Navy Civilian Service Achievement Medal

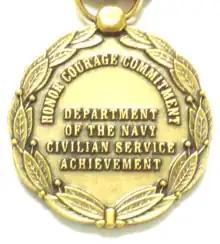
Reverse side of the medal

The medal's overall shape is that of a bronze circle, but laurel leaves extend slightly from the sides of both the obverse and revers. In the center of the bronze laurel wreath on the obverse is a fouled anchor. This anchor is adapted from the United States Navy and Marine Corps Achievement Medal. This is to denote the award as being presented on behalf of the Navy or Marine Corps, and to parallel the equivalent award for military service members. The laurel wreaths is emblematic of achievement and honor.